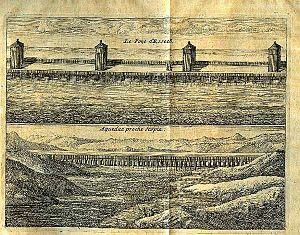
Cet article a pour objet de présenter une liste de ponts remarquables de Croatie, tant par leurs caractéristiques dimensionnelles, que par leur intérêt architectural ou historique.